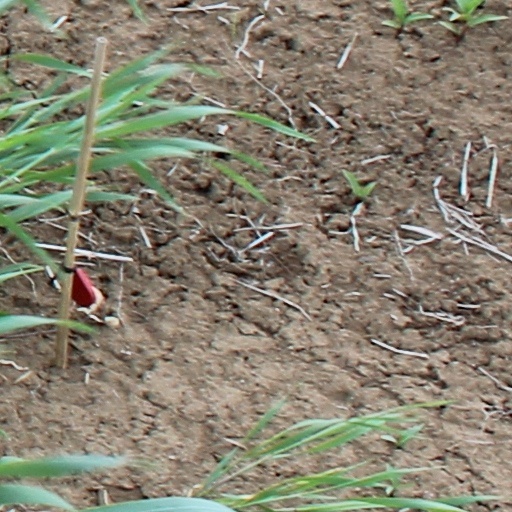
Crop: wheat